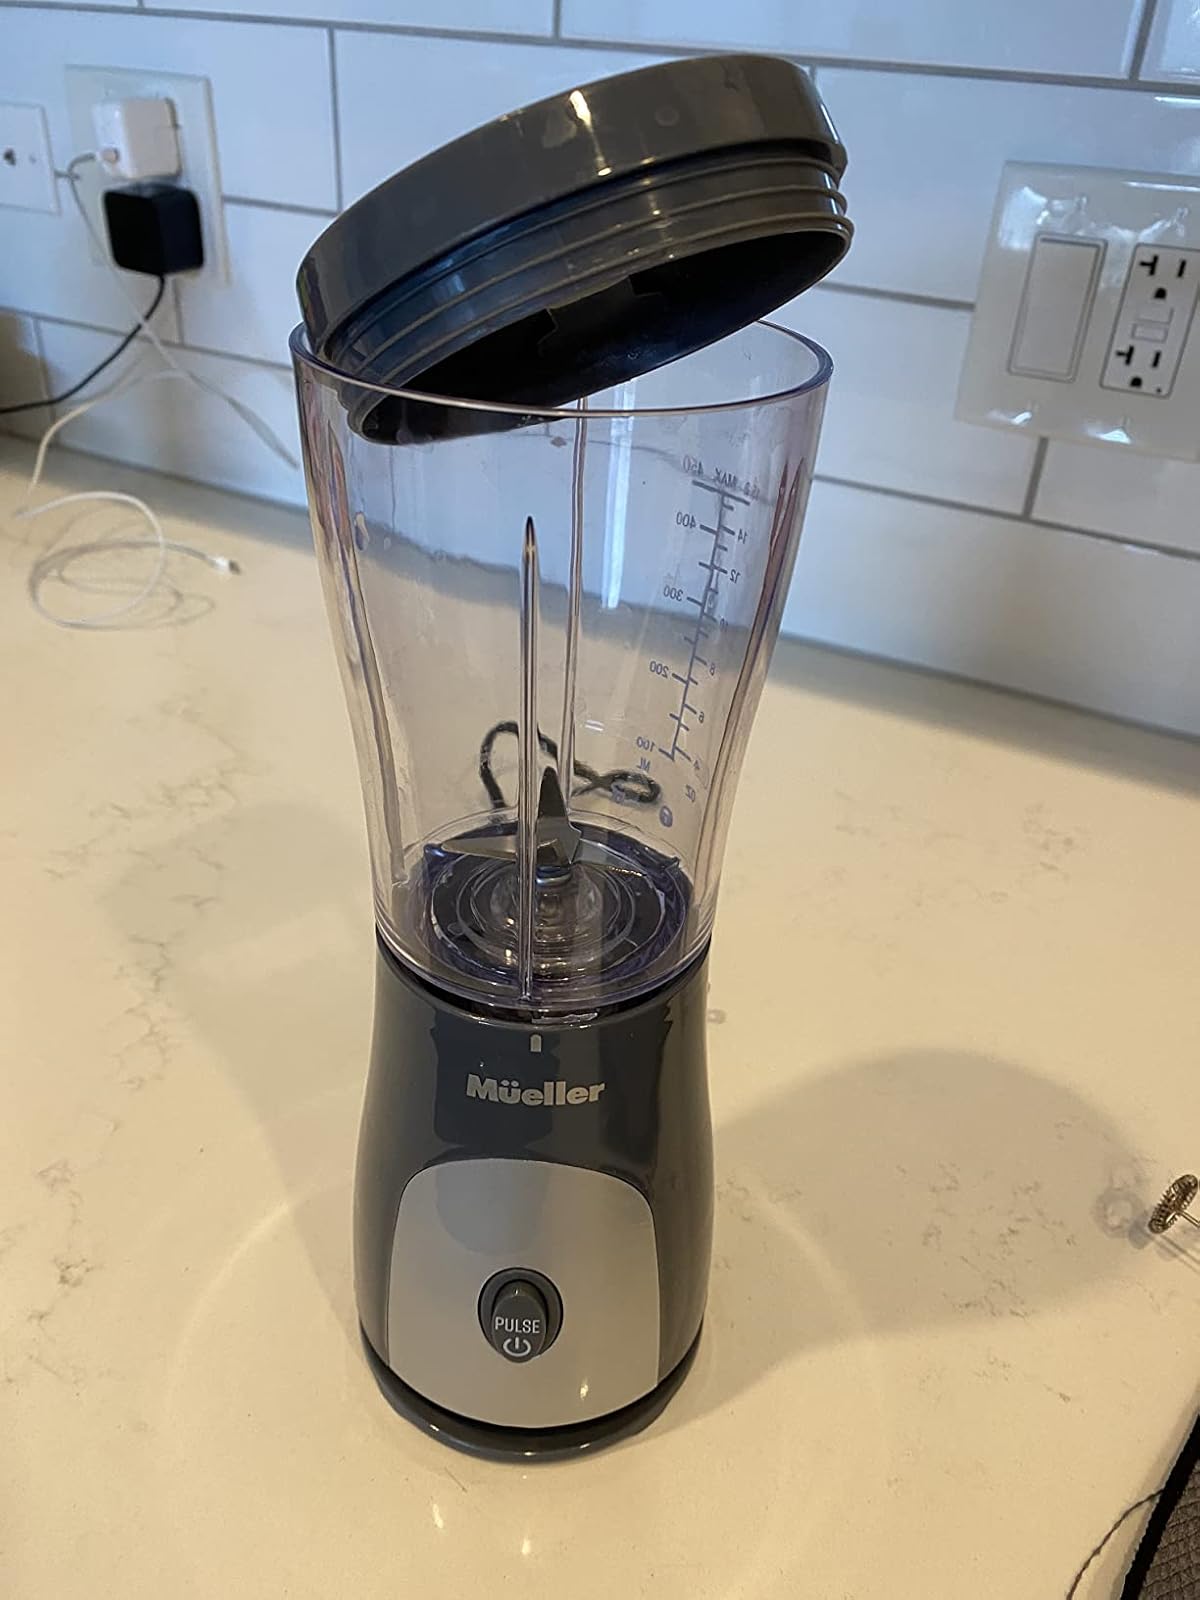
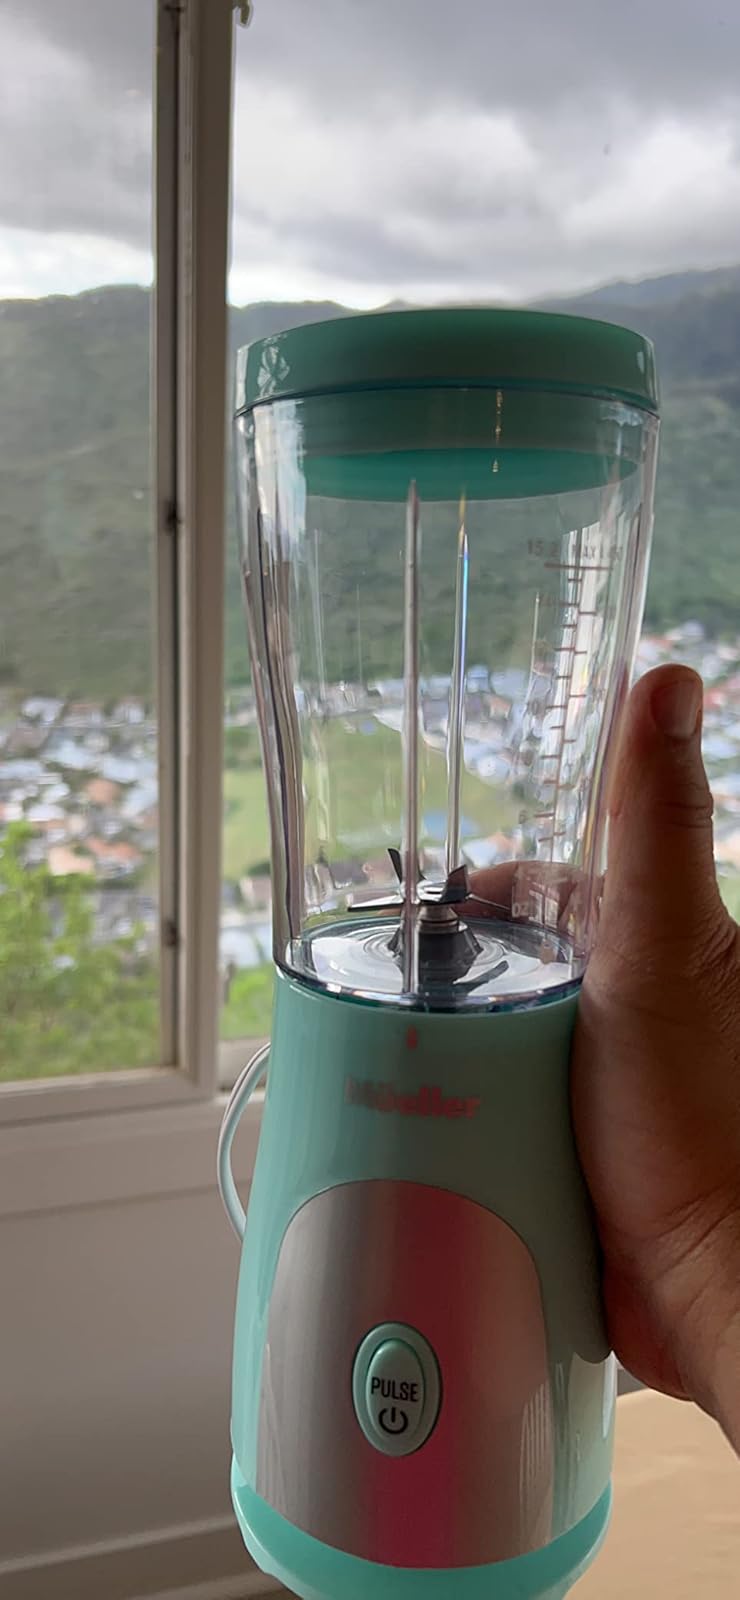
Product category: items_blender
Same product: no